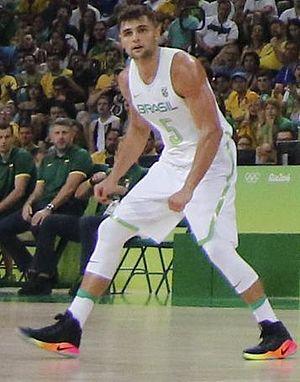
Raul Togni Neto, également connu sous le nom de Raulzinho né le 19 mai 1992 à Belo Horizonte, au Brésil, est un joueur brésilien de basket-ball. Il évolue au poste de meneur.